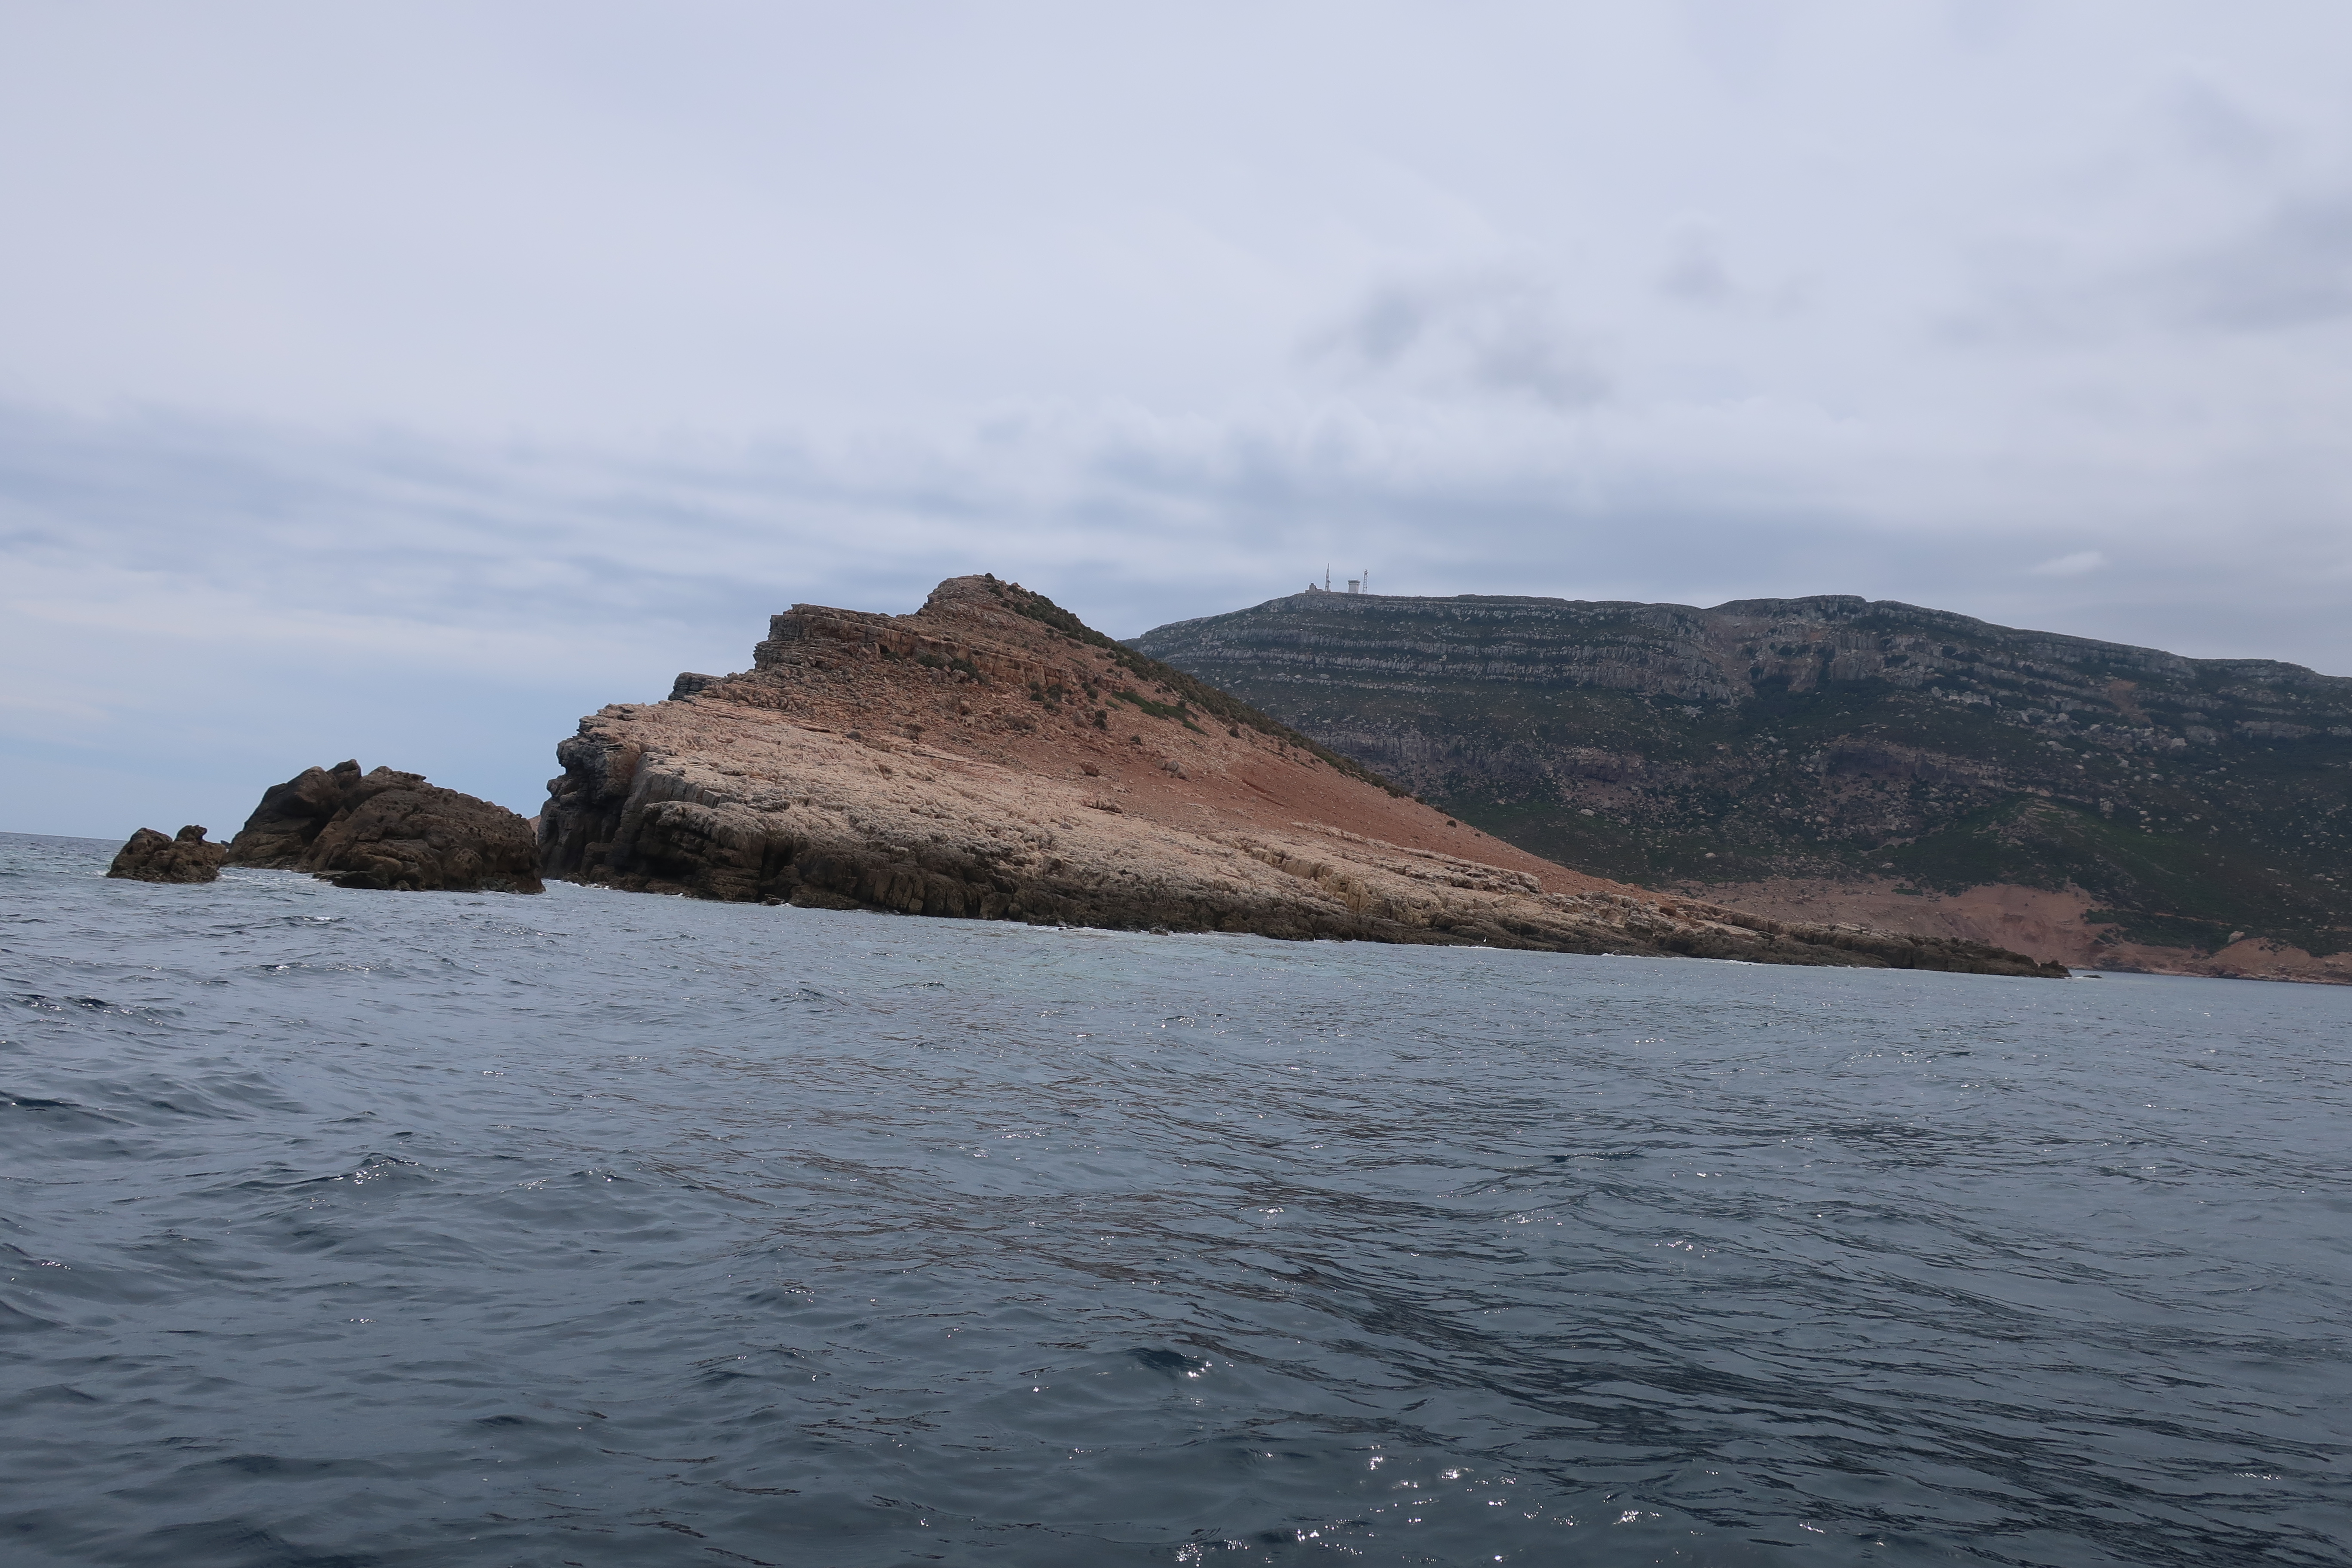
land, sea landscape, sea, coast, sand, rock, ocean, horizon, cloud, sky, sunrise, sunset, sunlight, morning, shore, wave, dawn, cliff, dusk, evening, cove, reflection, bay, terrain, body of water, cape, promontory, highland, headland, coastal and oceanic landforms, mountain, island, sound, loch, hill, skerry, islet, geology, klippe, vacation, bight, formation, lake, inlet, wind wave, tourism, channel